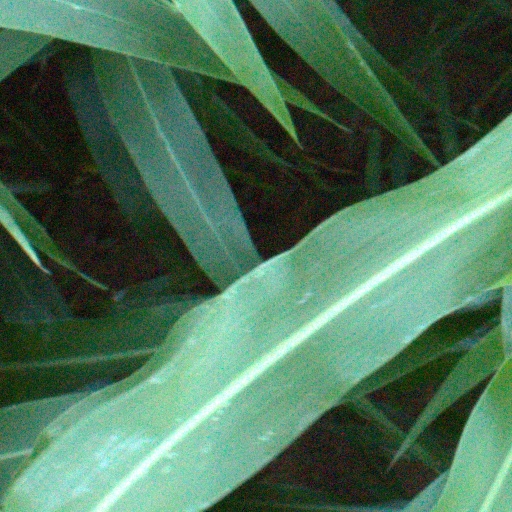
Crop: sorghum